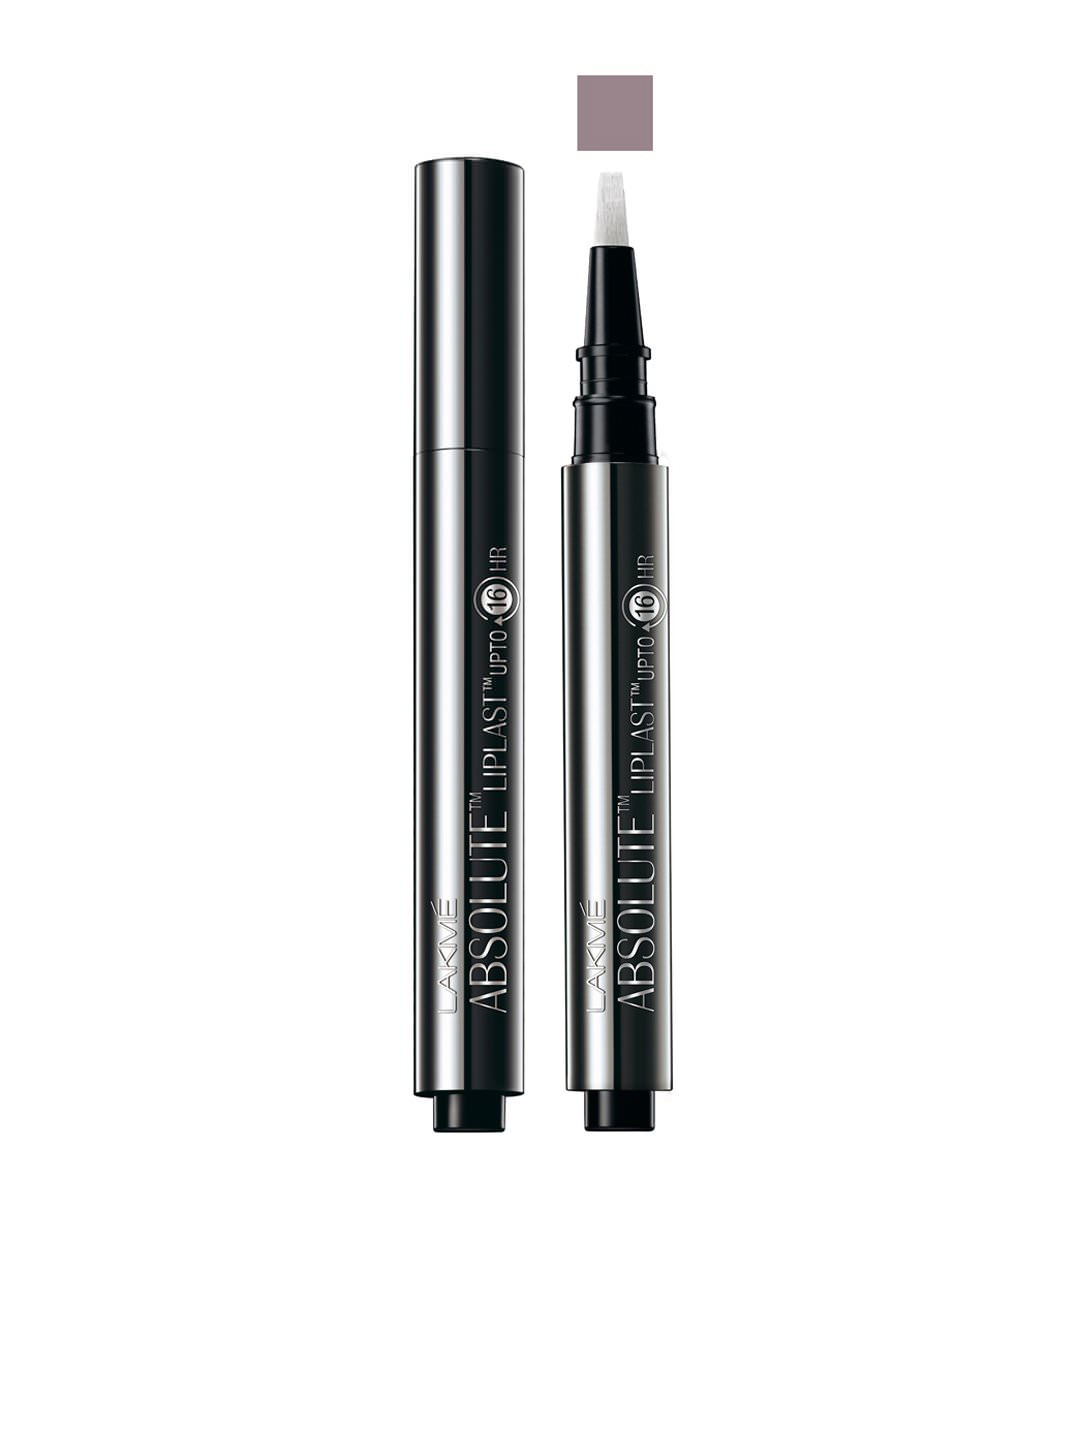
Lakme Absolute Night Glam Lip Last
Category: Personal Care / Lips / Lipstick
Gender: Women
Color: Purple
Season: Spring 2017
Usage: Casual